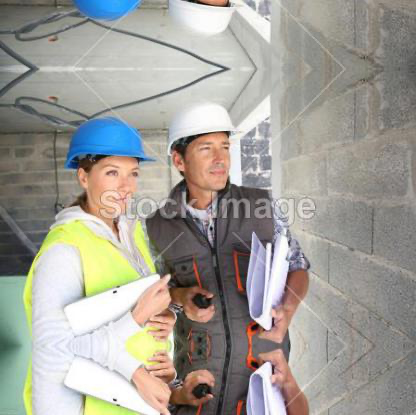
Objects in the image:
label: helmet
label: helmet
label: helmet
label: helmet